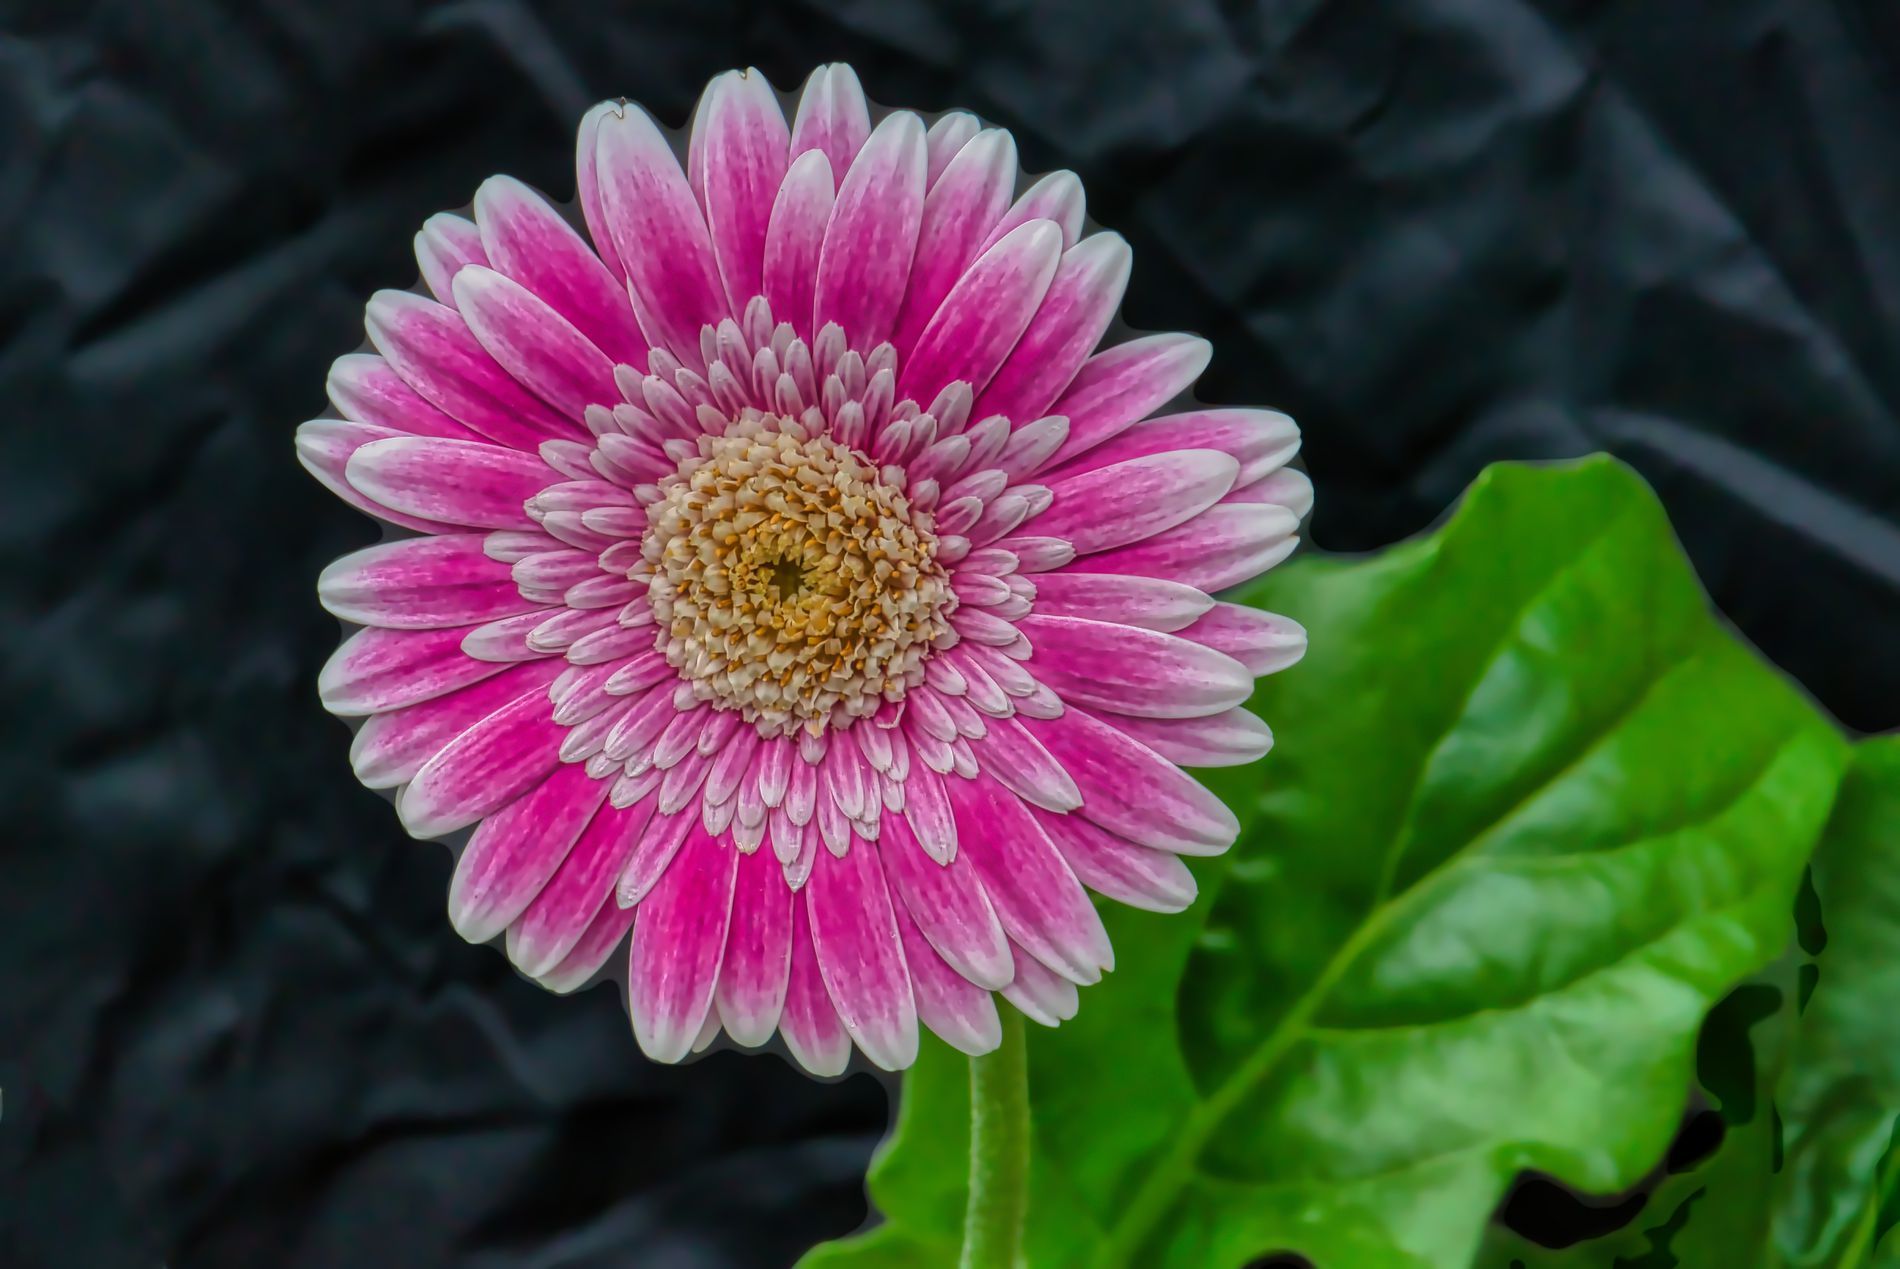
Gerbera Daisy.
Image features a Gerbera Daisy plant with pinkish shades in color, a yellow center with a green blurry leaf and dark blurry wrinkled texture in the background.
A close-up focused shot taken with proper lighting with warm color palette which gives the sense of peace and joyful, featuring a Gerbera Daisy plant with pinkish shades in color, a yellow center with a green blurry leaf and dark blurry wrinkled texture in the background.
Labels: Daisy, Flower, Plant, Dahlia, Petal, Pollen, Purple, Anemone, Herbal, Herbs, Anther, Geranium, Gerbera Daisy, Leaf, Blurry Background, Stem
Camera: NIKON CORPORATION NIKON D750
Lens: 105mm f/2.8, AF-S VR Micro-Nikkor 105mm f/2.8G IF-ED
Aperture: F36
Exposure: 1/400 sec
ISO: 2000
Focal length: 105.0 mm